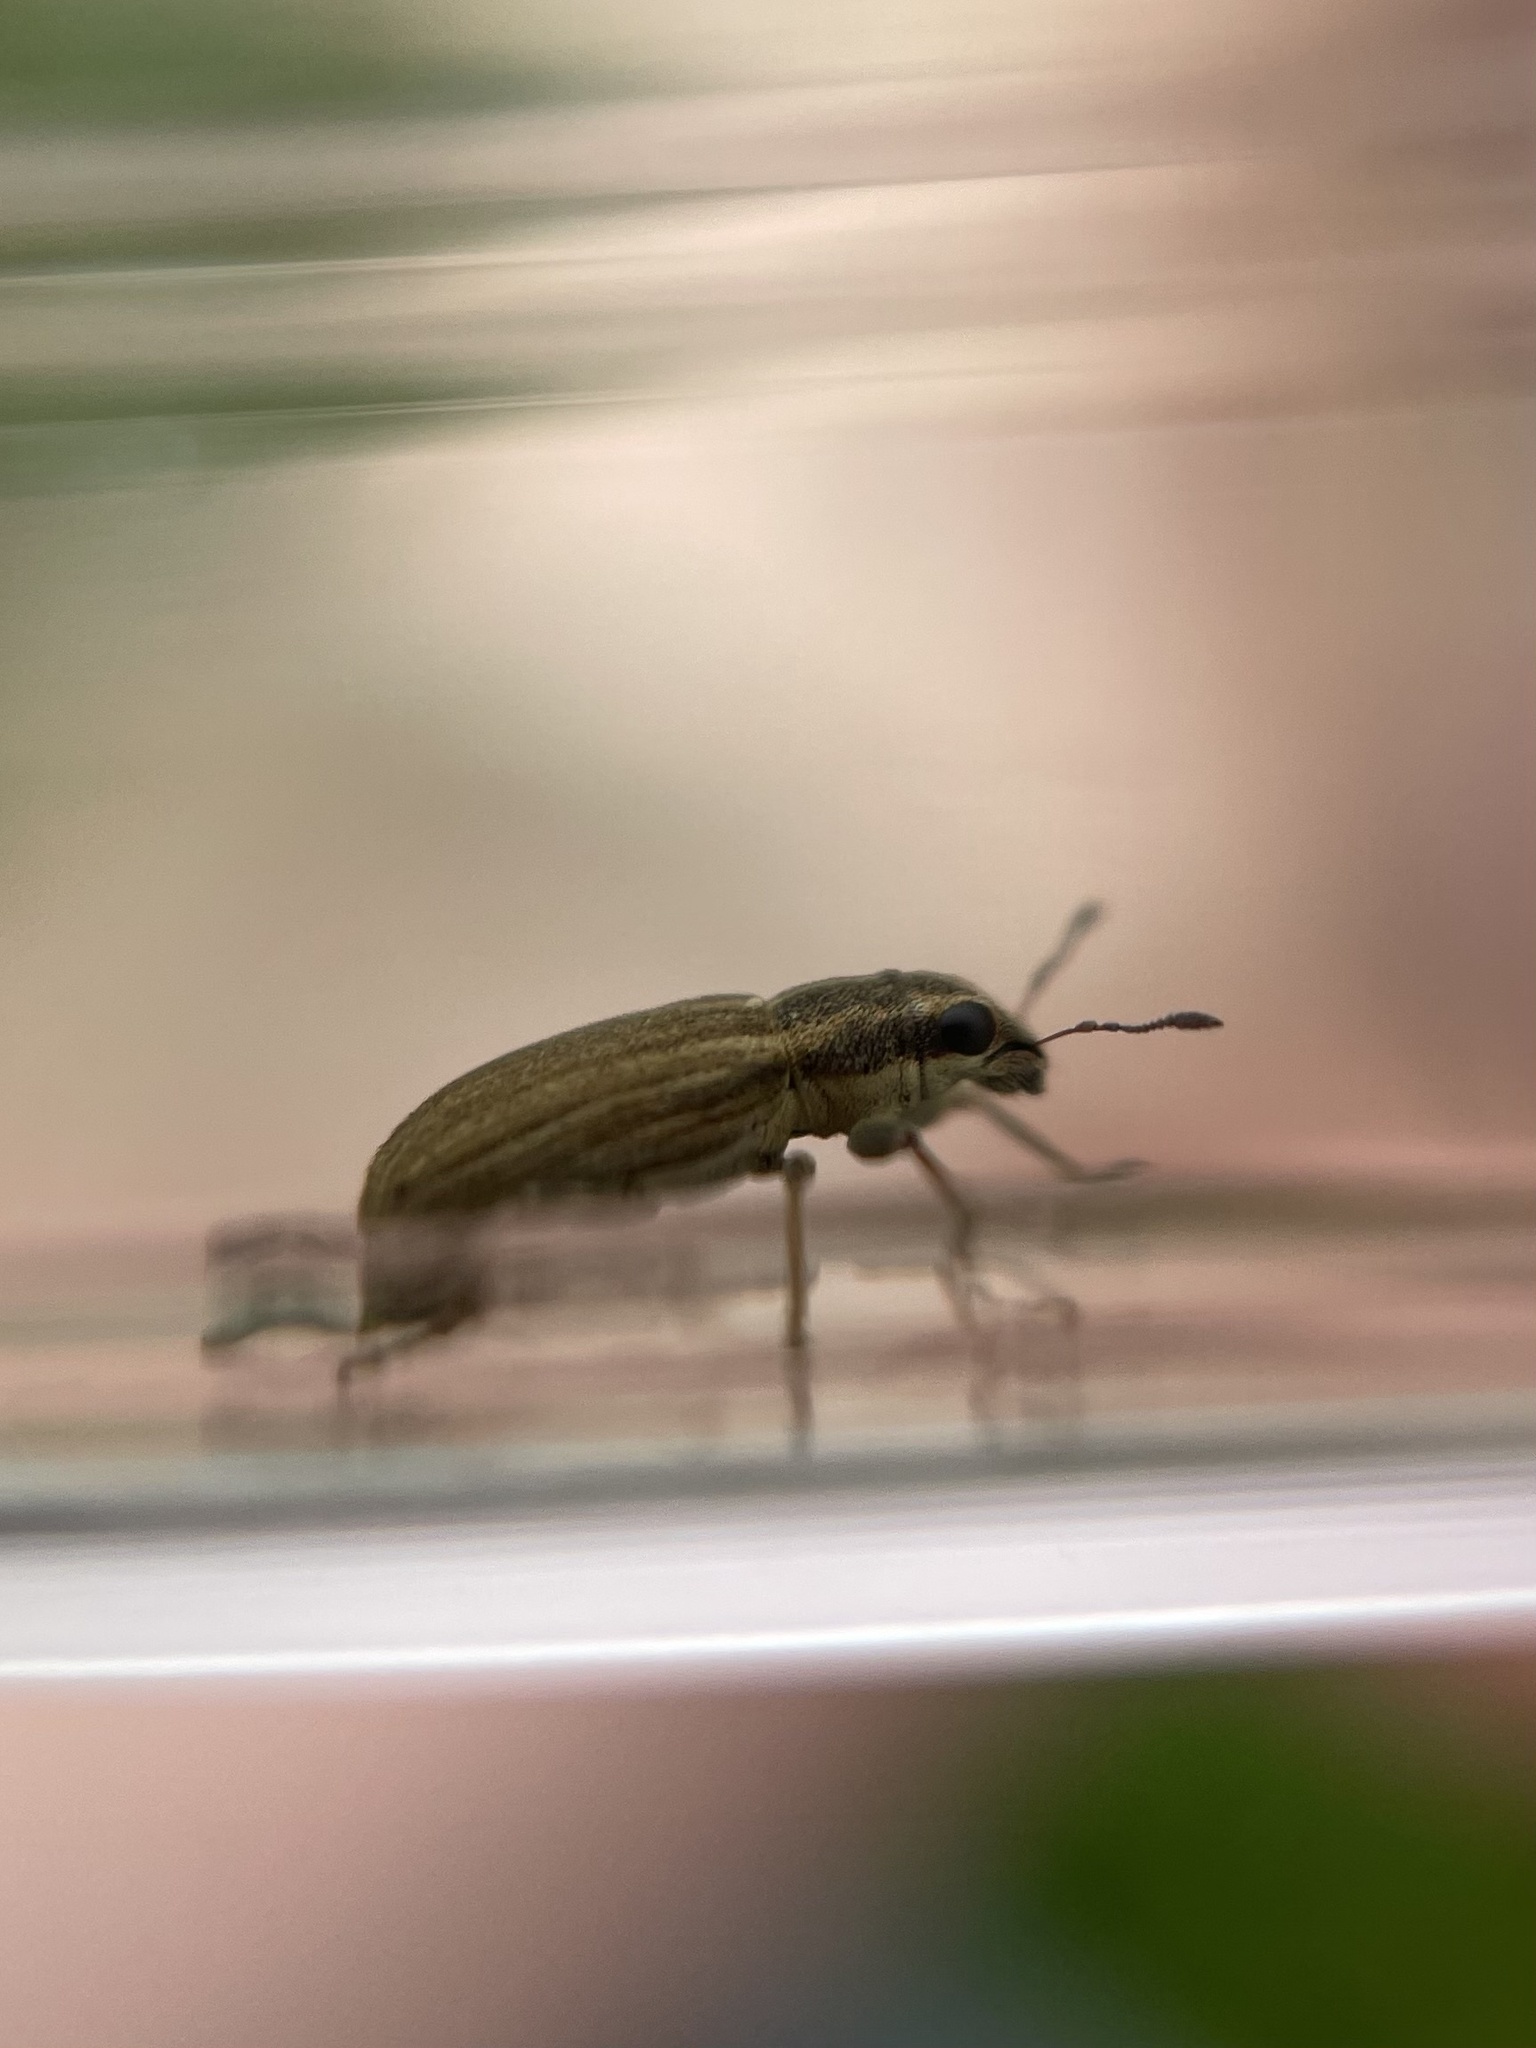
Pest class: pea_leaf_weevil